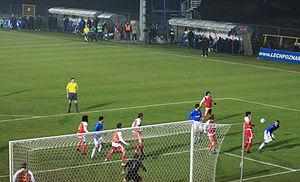
Le Lech Poznań est un club professionnel de football polonais basé à Poznań, dans la voïvodie de Grande-Pologne, et fondé le 19 mars 1922. Surnommé Kolejorz, le club a été lié pendant six décennies au Polskie Koleje Państwowe, entreprise nationale de chemins de fer.